1980 Argentine Grand Prix

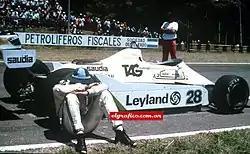
Argentine driver Carlos Reutemann crying after leaving the race prematurely

The grass took out home favorite Carlos Reutemann (who had jumped into 5th at the start from 10th) in his first drive with Williams, who attempted to pass Piquet going into the Ascari chicane after the two mile flat out section. Reutemann slid off the track trying to pass Piquet on the outside of the Ascari chicane onto the grass run-off area. The two radiators in Reutemann's Williams FW07 sucked in grass and were both blocked, and the engines (already running at higher temperatures than normal) were even more prone to blowing up there in Buenos Aires because of the hot weather- a common problem at the Argentine Grand Prix.